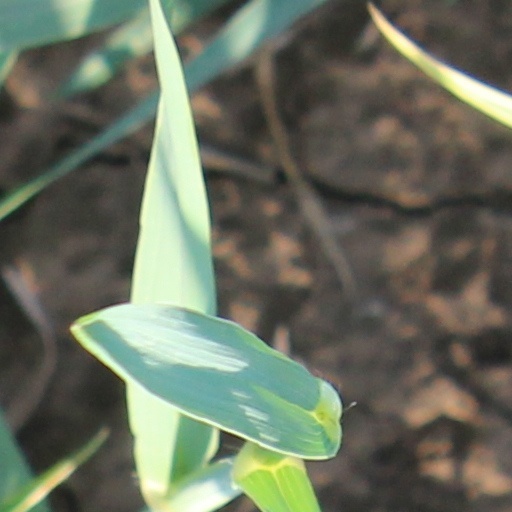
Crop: wheat